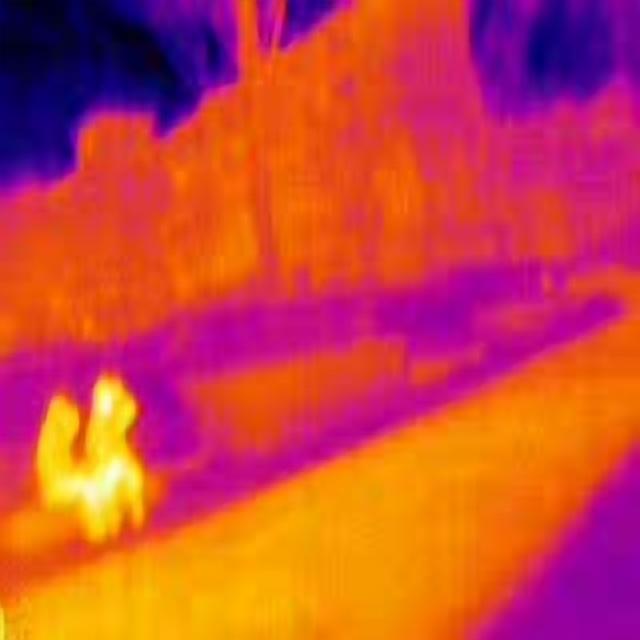
Detected objects:
label: person
label: person